Mahlagha Mallah

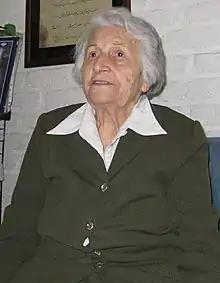
Mallah in the "Women's Society for Combating Environmental Pollution" office in 2008

Mahlagha Mallah (‎; 21 September 1917 – 8 November 2021) was an Iranian environmental activist and librarian, who founded the Women's Society Against Environmental Pollution. She was referred to as the "Mother of Iran's Environment".